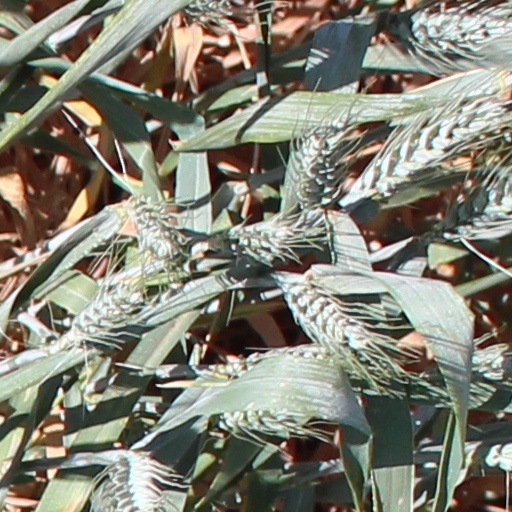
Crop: wheat